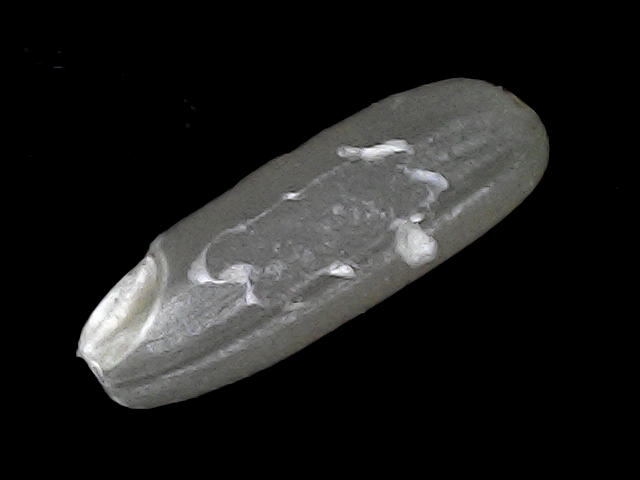
Rice variety: BD49